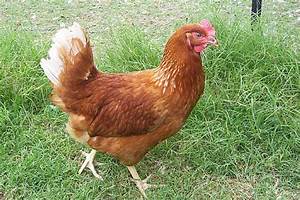
Label: chicken